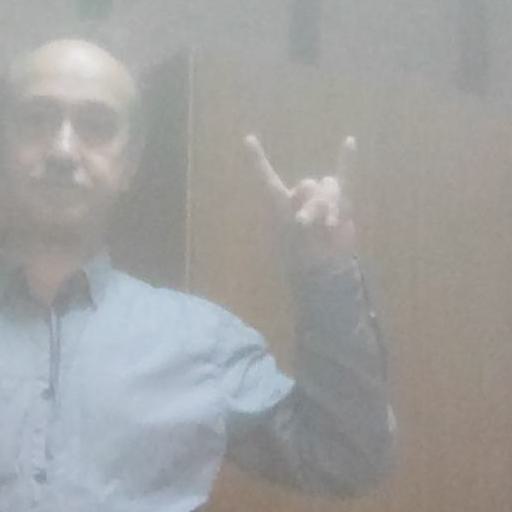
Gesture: rock